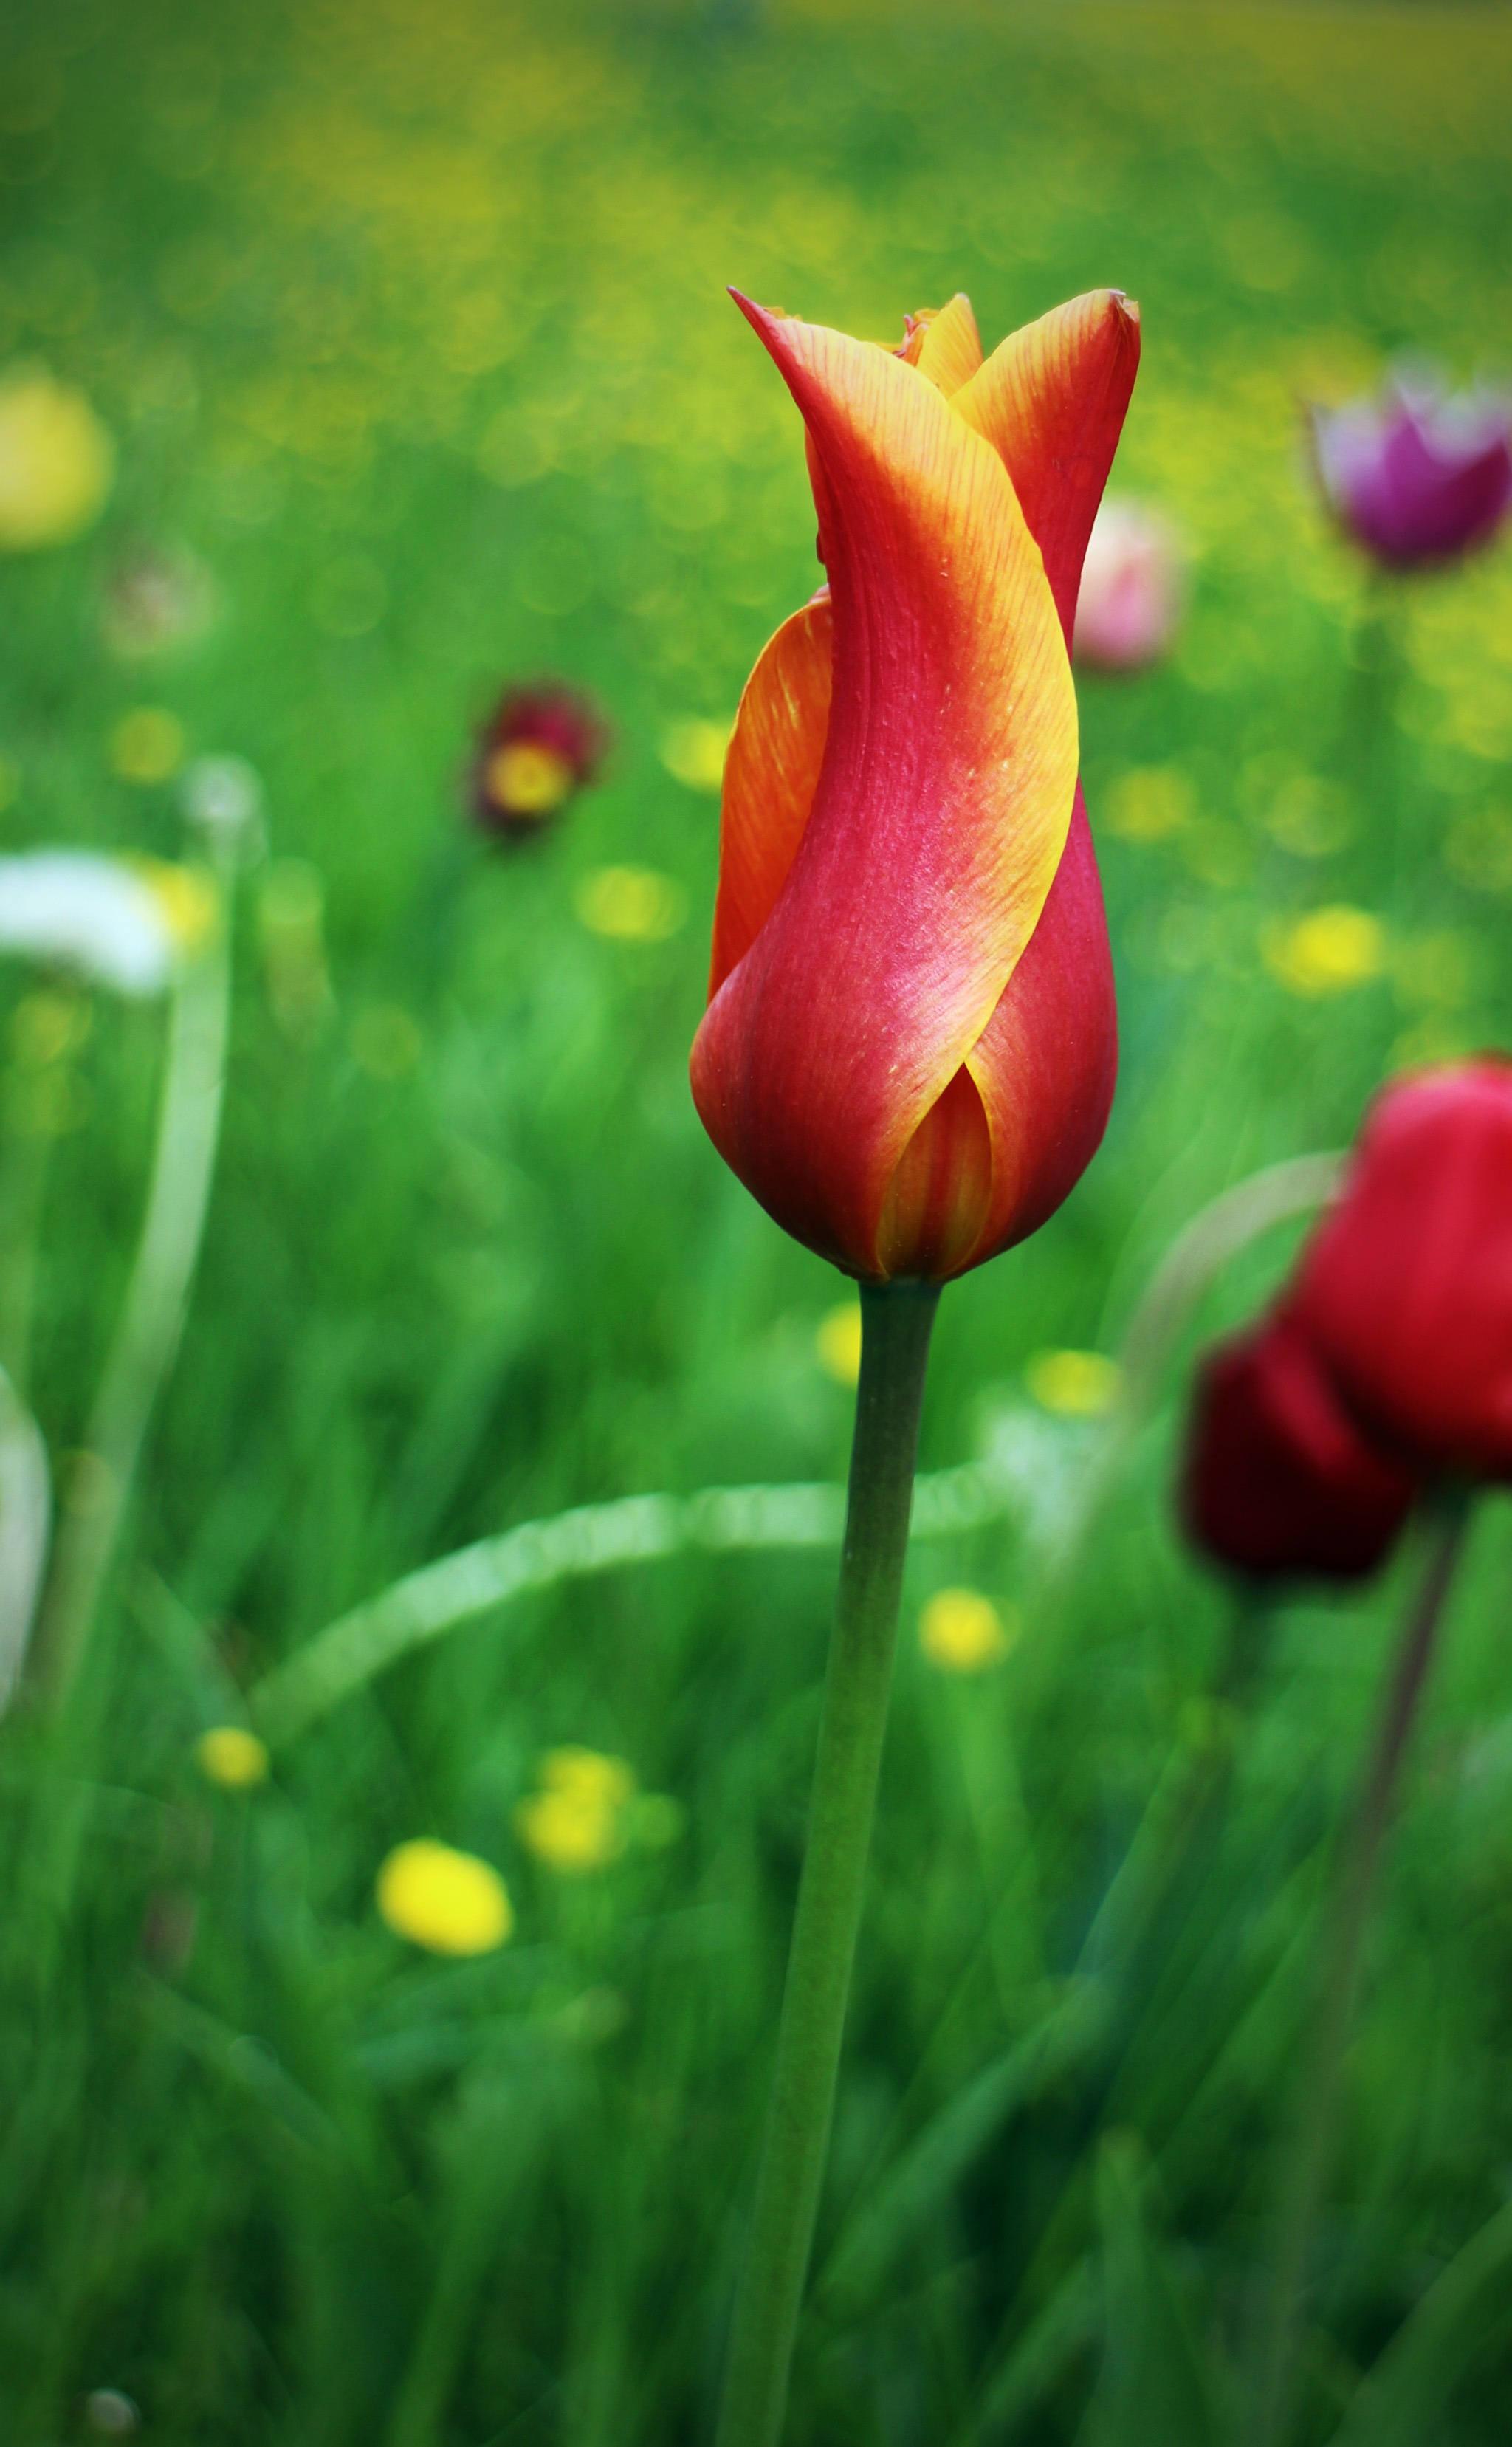
grass, blossom, plant, field, meadow, flower, petal, bloom, tulip, spring, red, botany, yellow, flora, wildflower, macro photography, flowering plant, plant stem, land plant